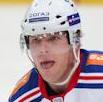
Age: 30